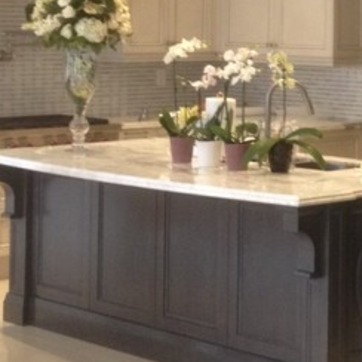
Material: polishedstone